View of the Village

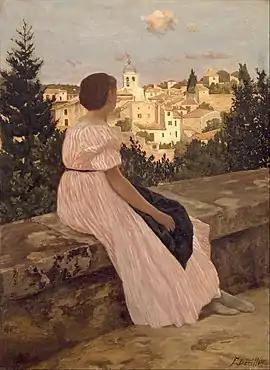
"The Pink Dress", 1864

As in his compositionally similar "The Pink Dress" of 1864 he used the Barbizon school's technique of framing the scene, using dark vegetation to concentrate the viewer's eye on the sunlit village in the distance. In this later work additional interest is provided by the subject looking towards the viewer.